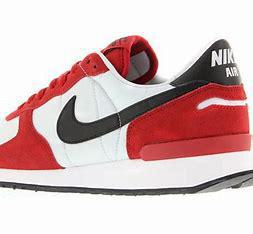
Brand: Nike
Model: Air Vortex